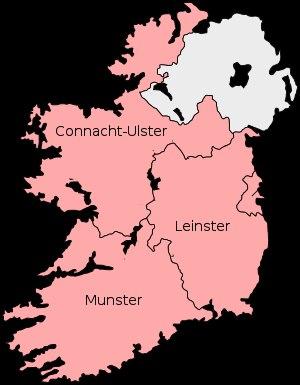
Les élections européennes de 1979, les premières au suffrage universel direct, se déroulent du 7 au 10 juin 1979 selon les pays, et le jeudi 7 en Irlande.